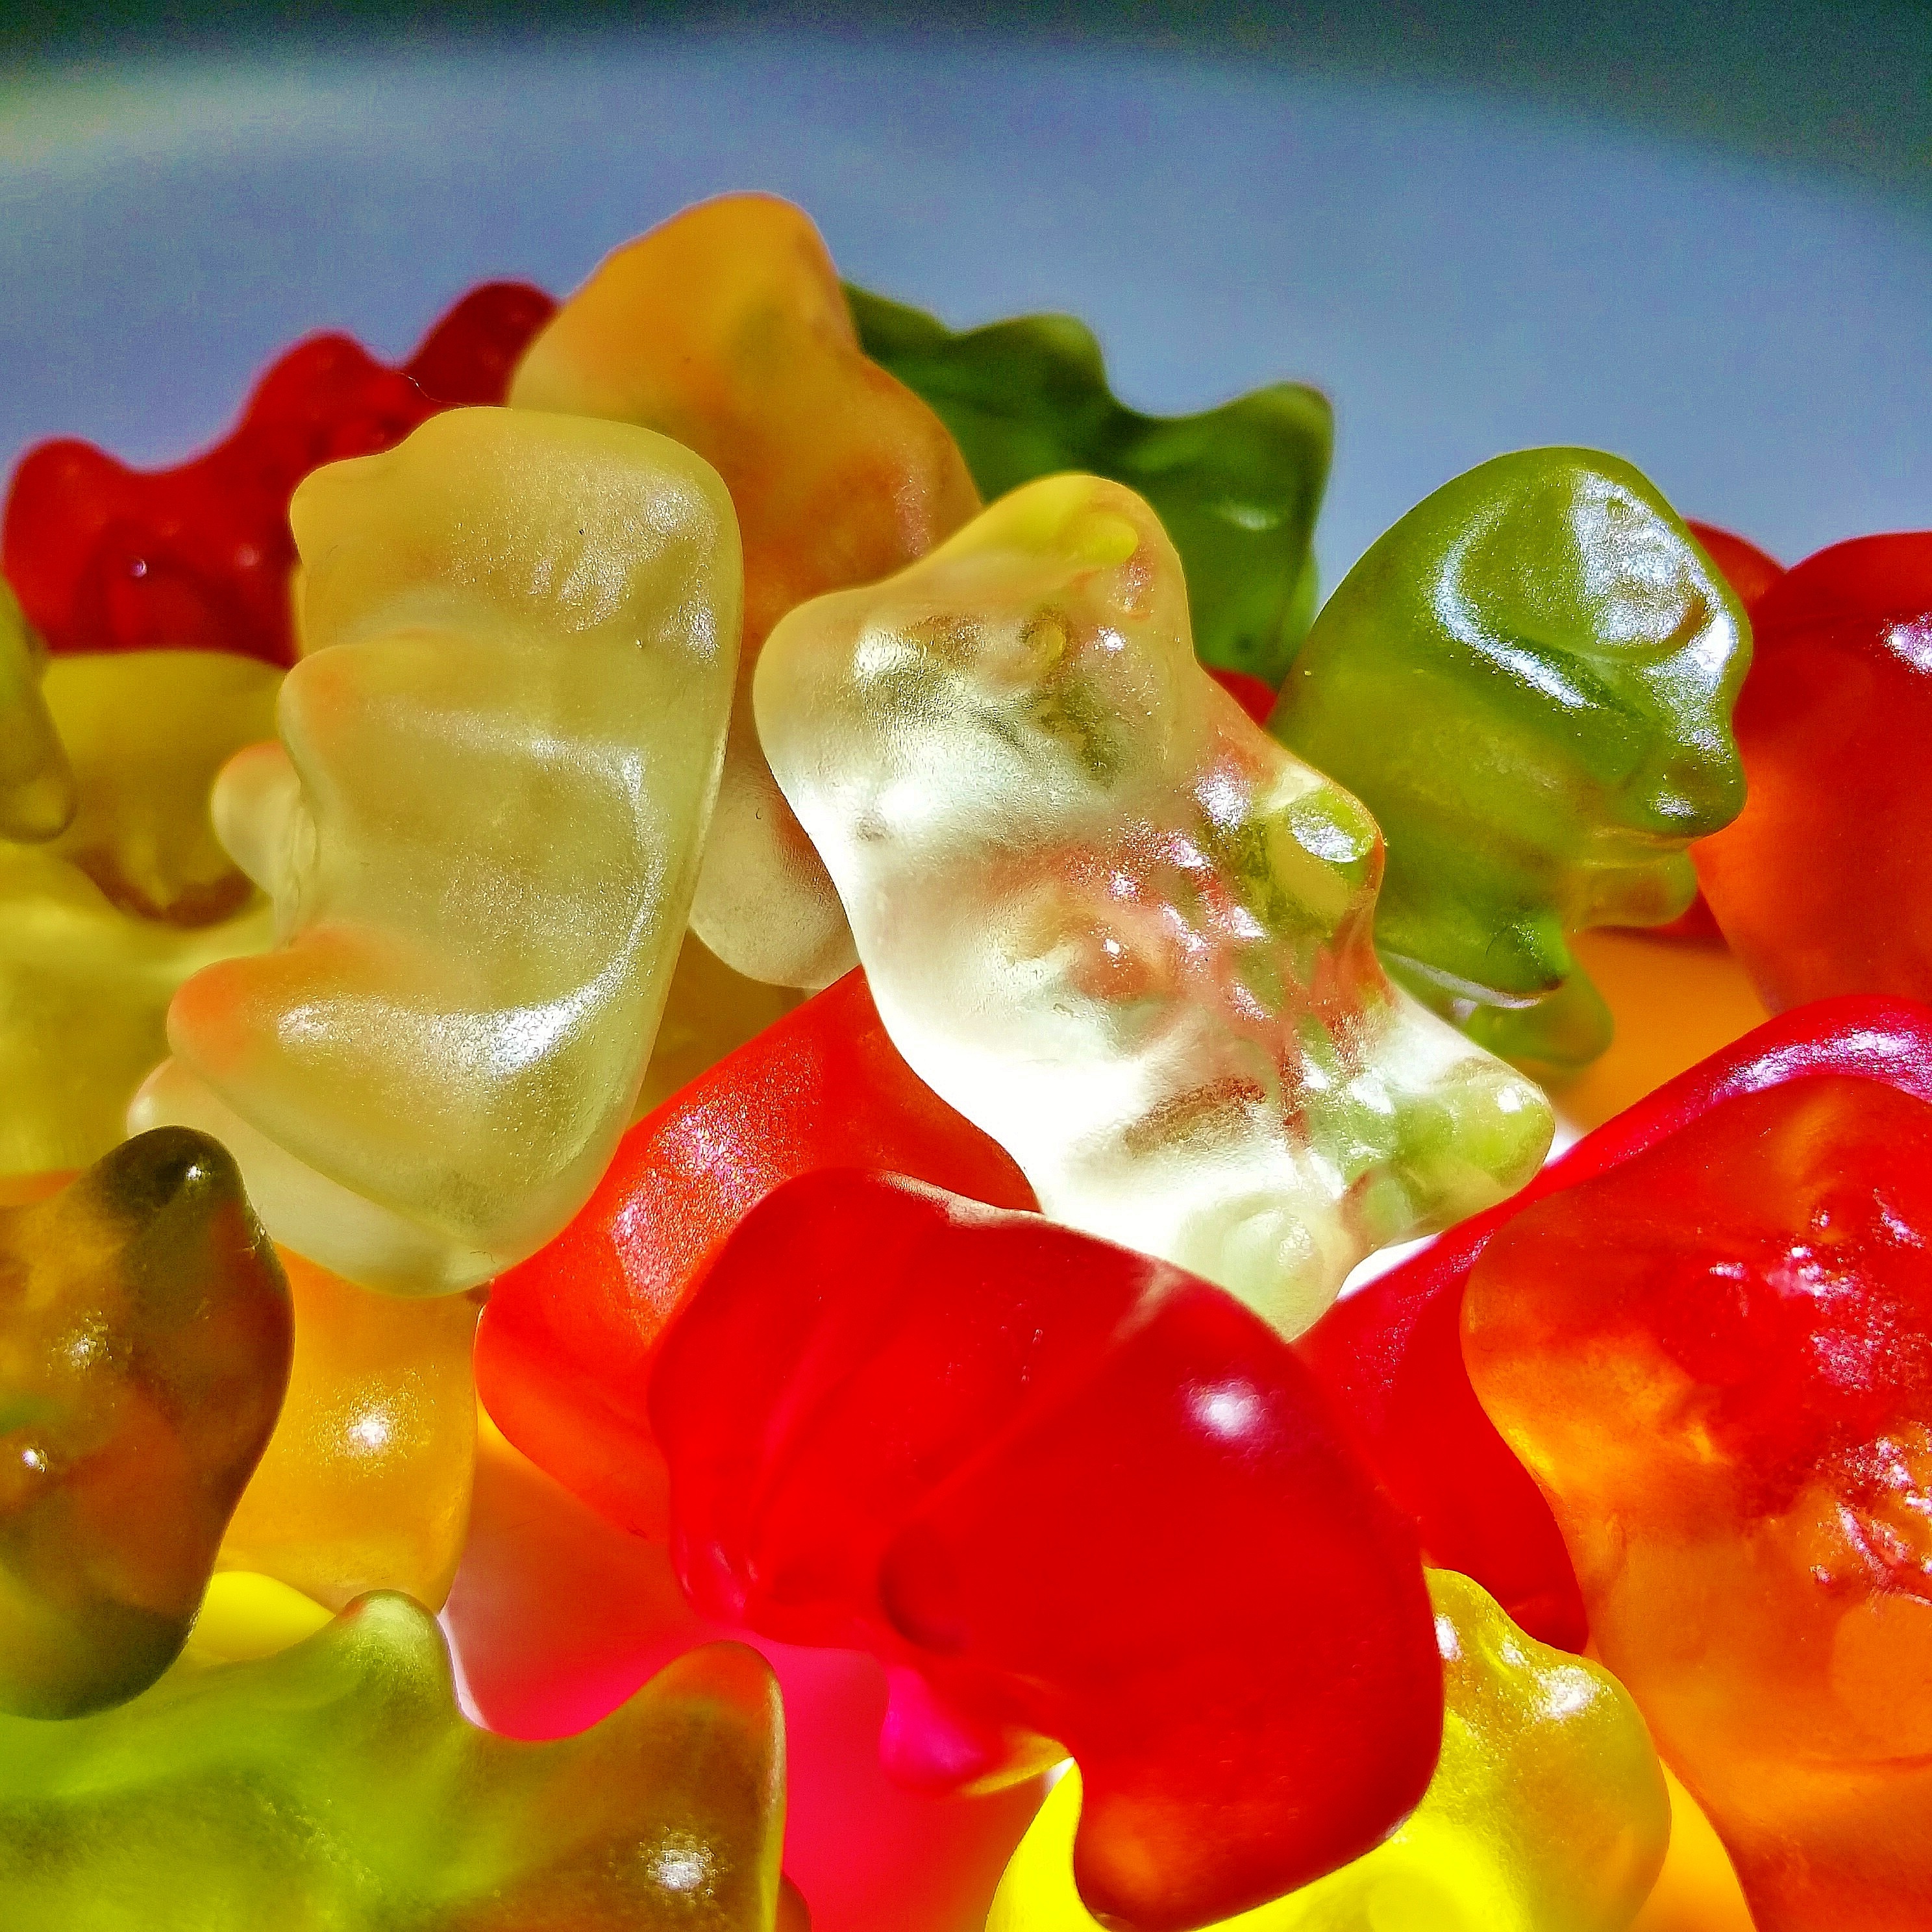
plant, flower, petal, bear, dish, food, produce, vegetable, cuisine, background image, peppers, bell pepper, flowering plant, haribo, gummib rchen, chili pepper, gummi bears, fruit jelly, land plant, gummi candy, wine gum, peperoncini, bell peppers and chili peppers, pimiento, habanero chili